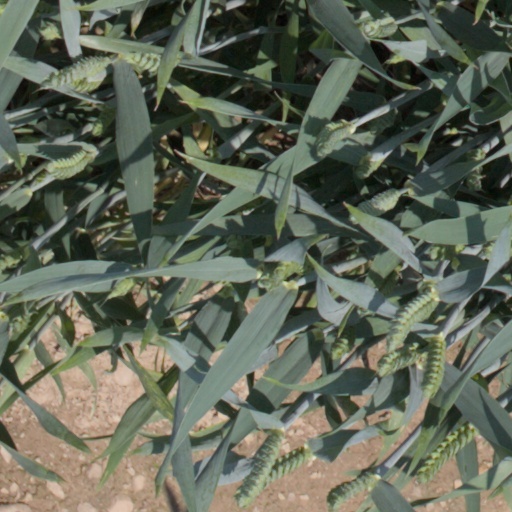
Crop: wheat